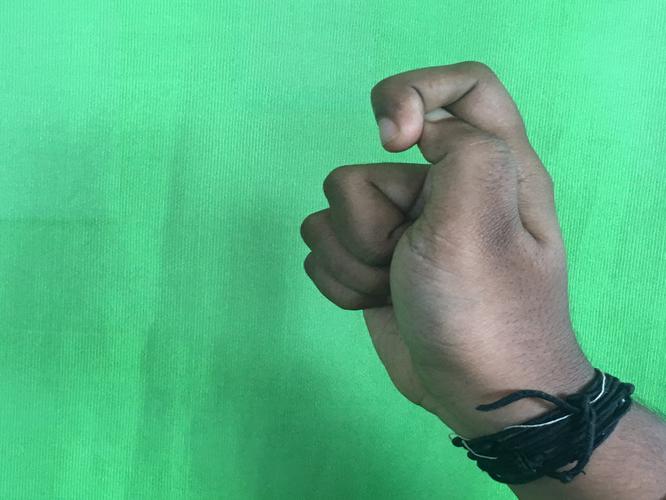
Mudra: Kapith
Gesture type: single_hand